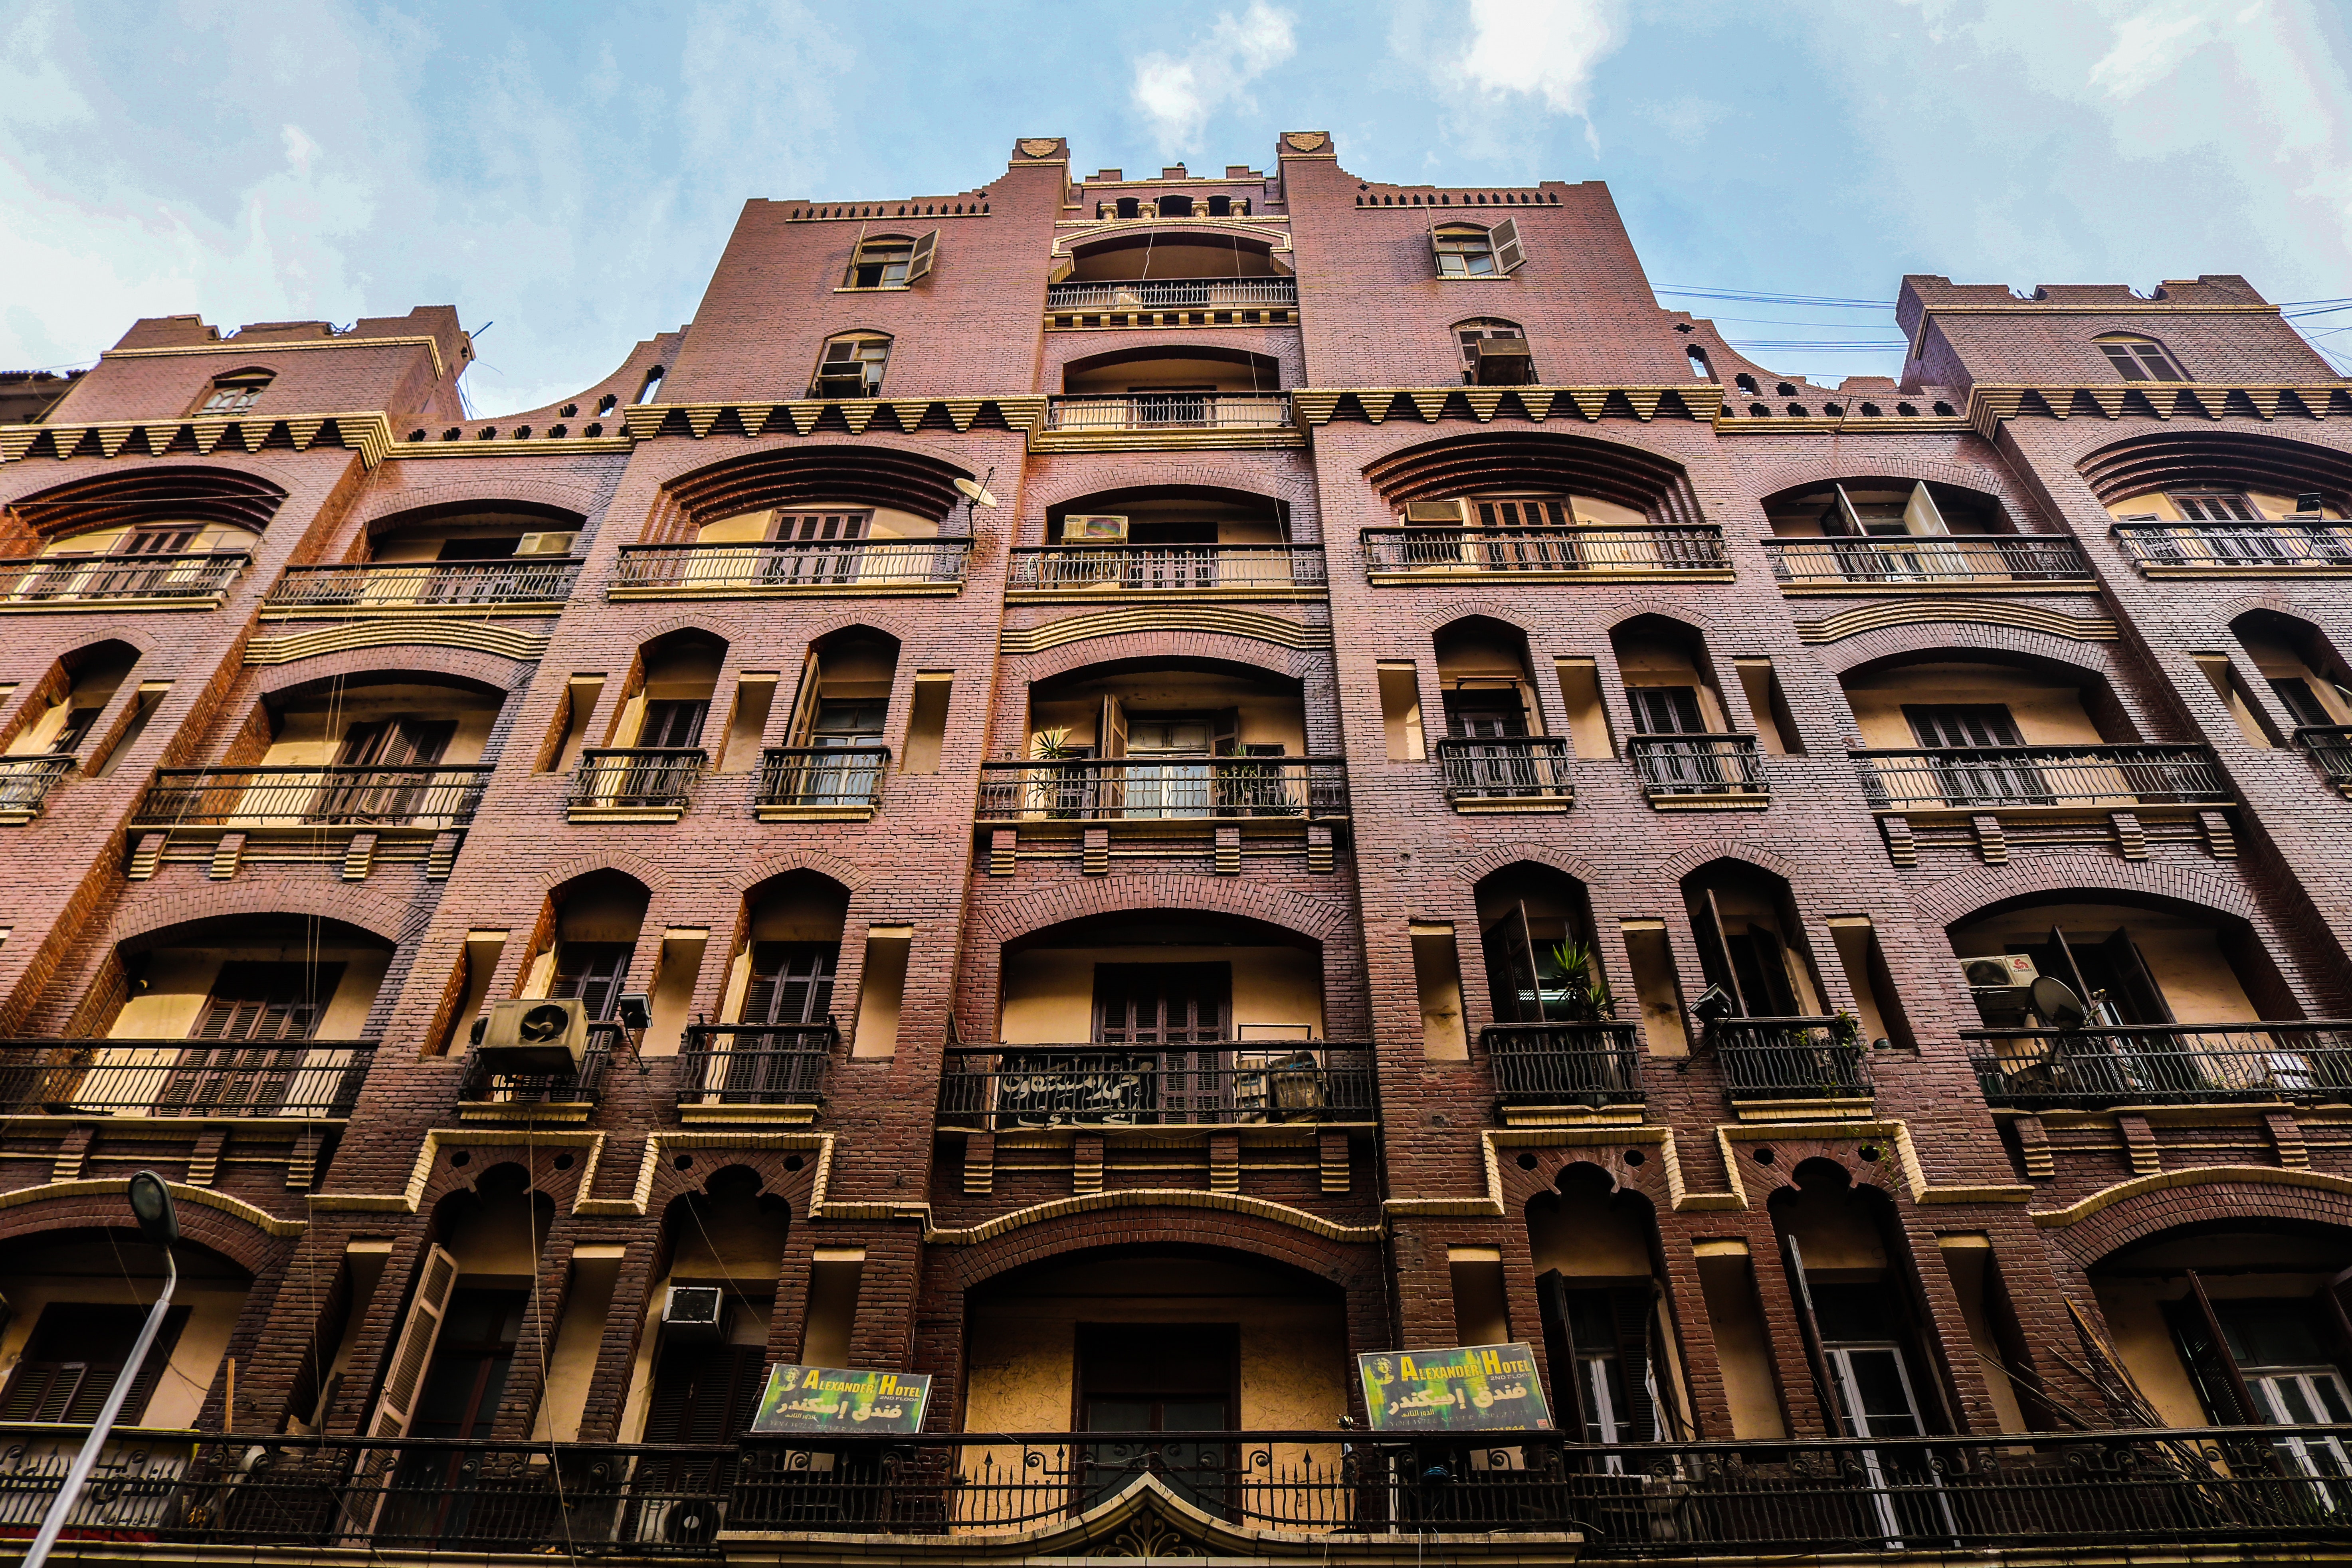
architecture, building, landmark, urban area, facade, sky, property, apartment, town, residential area, neighbourhood, human settlement, house, city, real estate, condominium, metropolitan area, metropolis, tree, mixed use, classical architecture, home, symmetry, window, arch, street, photography, plant, downtown, mansion, balcony, estate, commercial building, hotel, palace, metal, tourism